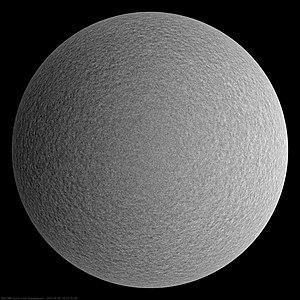
Dopplergramme du soleil tel que représenté par l'observatoire SDO. Les tons de gris sur l'image représentent la vitesse. Les zones sombres s'approchent de nous et les zones claires s'éloignent.
En astronomie, le dopplergraphe est une cartographie de la vitesse de la surface d’une étoile. Généralement bidimensionnelles, ces images en fausses couleurs indiquent la vitesse à laquelle les zones étudiées s’éloignent ou s’approche de l’observateur. En d’autres termes, il est possible d’observer les soulèvements et affaissements de la surface. Comme son nom le suggère, le dopplergramme est une image formée en se basant sur l’effet doppler. Elle ne renseigne que sur la vitesse dans la direction de la ligne de visée de l’observateur. En plus des mouvements de surface, la rotation globale de l'astre induit un effet doppler différentiel supplémentaire. Pour le cas du soleil, la rotation est d'environ 2km/s.